Walther Dahl

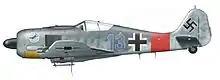
Fw 190 A-8/R2 flown by Major Walter Dahl, CO of IV.(Sturm)/JG 300

On 21 May 1944, Dahl was appointed commander of "Jagdgeschwader zur besonderen Verwendung" (JG z.b.V.—a special purpose fighter wing). He led the unit until taking command of "Jagdgeschwader" 300 (JG 300—300th Fighter Wing) on 27 June 1944. Dahl set up his "Geschwaderstab" (headquarters unit) at Ansbach, planning combined operations with JG 3 "Udet". Dahl succeeded "Major" Walter Brede as commander of JG 300. Command of III. "Gruppe" of JG 3 was then passed to "Major" Karl-Heinz Langer.